Lucy Scarborough Conant

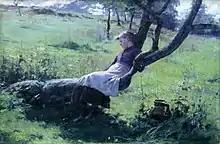
"In the Old Apple Tree" Oil on Canvas, 1890

From time to time during that summer, the foursome were visited by other expatriate American artists. Alexander Harrison, who piqued Conant's interest in painting marine scenes, and Charles Lazar, who offered criticism and encouragement, shared a studio in the neighborhood. Beaux noted: "In fact, their presence had been an important factor in drawing us to Concarneau. A.H. never gave criticism, but Lazar came, approved, and counseled."